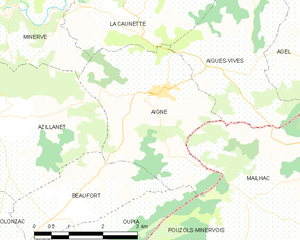
Carte de la commune française de code INSEE 34006 - Aigne
Aigne est une commune française située dans le département de l'Hérault en région Occitanie.